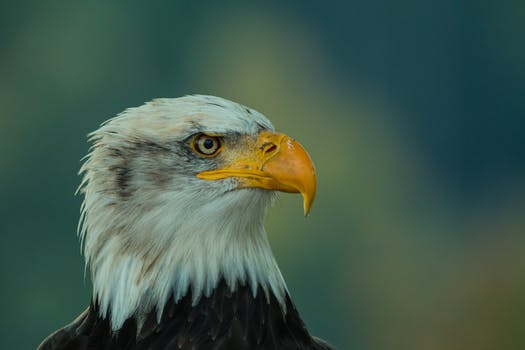
Label: No Watermark